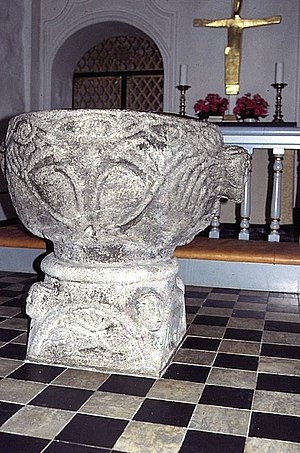
Højbjerg Kirke
Døbefonten
Højbjerg Kirke, døbefont
Højbjerg Kirke Højbjerg Sogn i det tidligere Lysgård Herred, Viborg Amt, nu Viborg Kommune. Den østlige del af koret og skib er opført i romansk tid af granitkvadre over skråkantsokkel. Begge de retkantede døre er bevaret, norddøren tilmuret med tagformet overligger, syddøren i brug, begge har profileret tærskelsten. Tårnet blev opført i sengotisk tid. I 1700-tallet opførtes våbenhuset og i 1723 lod Janus Friedenreich og Anne Margrethe Linde et gravkapel opføre i forlængelse af koret mod øst, på den nuværende østgavl ses et sandstensrelief med våben og årstal. I 1747 lod Janus Friedrich og Anne Margrethe Linde tårnet ombygge. Kirken blev istandsat i 1941-42.